Headquarters of the Peruvian Army

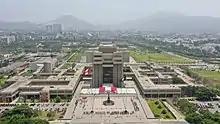
Aerial view in 2020.

In April 1971, the land, then located in the residential neighbourhood of Chacarilla del Estanque, in what was then part of the district of Surco (today San Borja) and with an area of 949,696 m, was selected and the expropriation process began, whose appraisal was carried out by experts of the Ministry of Housing and Construction, simultaneously the topographic survey was carried out by the Military Geographical Institute. In mid-1971, a group of highly qualified architects was invited to discuss and criticize the preliminary project in order to choose between several alternatives. In October 1971, a coordinated plan between different construction firms under the supervision of the military began, with a deadline of 9 months, with priority to urban rehabilitation.